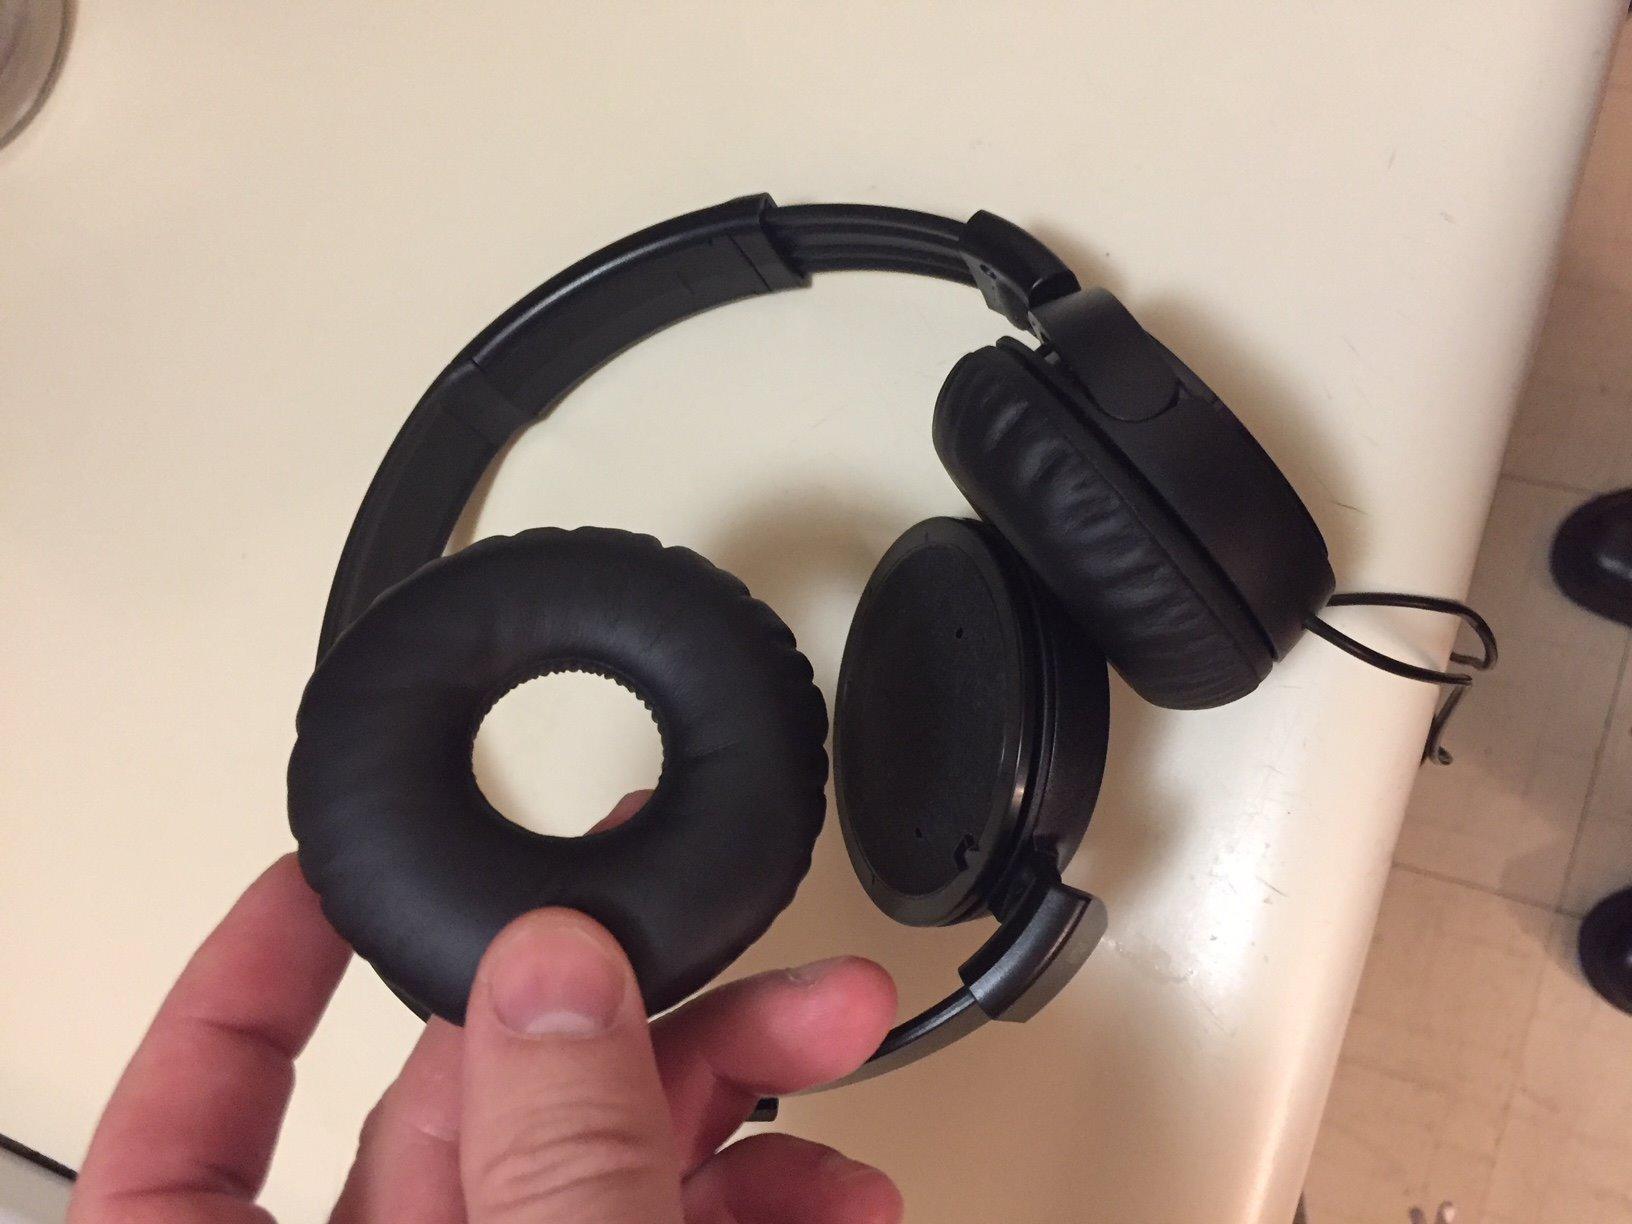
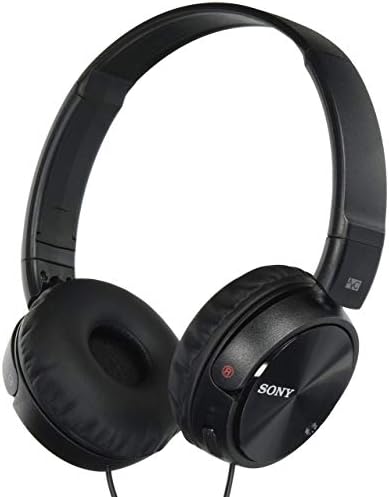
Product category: headphones
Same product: yes